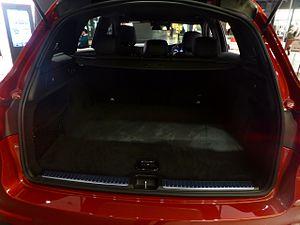
Le Mercedes-Benz Type 253 est un SUV familial fabriqué par Mercedes-Benz à partir de septembre 2015 et est actuellement encore en production. Le 253 fait partie de la Classe GLC.